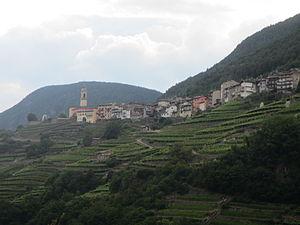
Altavalle est une commune italienne d'environ 1 600 habitants située dans la province autonome de Trente dans la région du Trentin-Haut-Adige dans le nord-est de l'Italie. Elle est issu de la fusion de Faver, Grauno, Grumes et Valda le 1ᵉʳ janvier 2016.
Faver est une ancienne commune italienne de moins de 1 000 habitants située dans la province autonome de Trente dans la région du Trentin-Haut-Adige dans le nord-est de l'Italie. Elle fusionne avec Grauno, Grumes et Valda le 1ᵉʳ janvier 2016 pour former Altavalle.